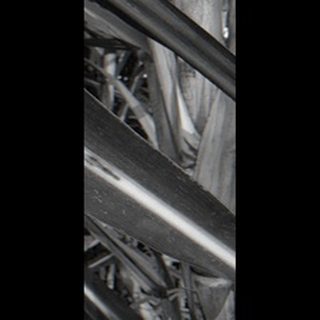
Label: sugarcane_red_rot